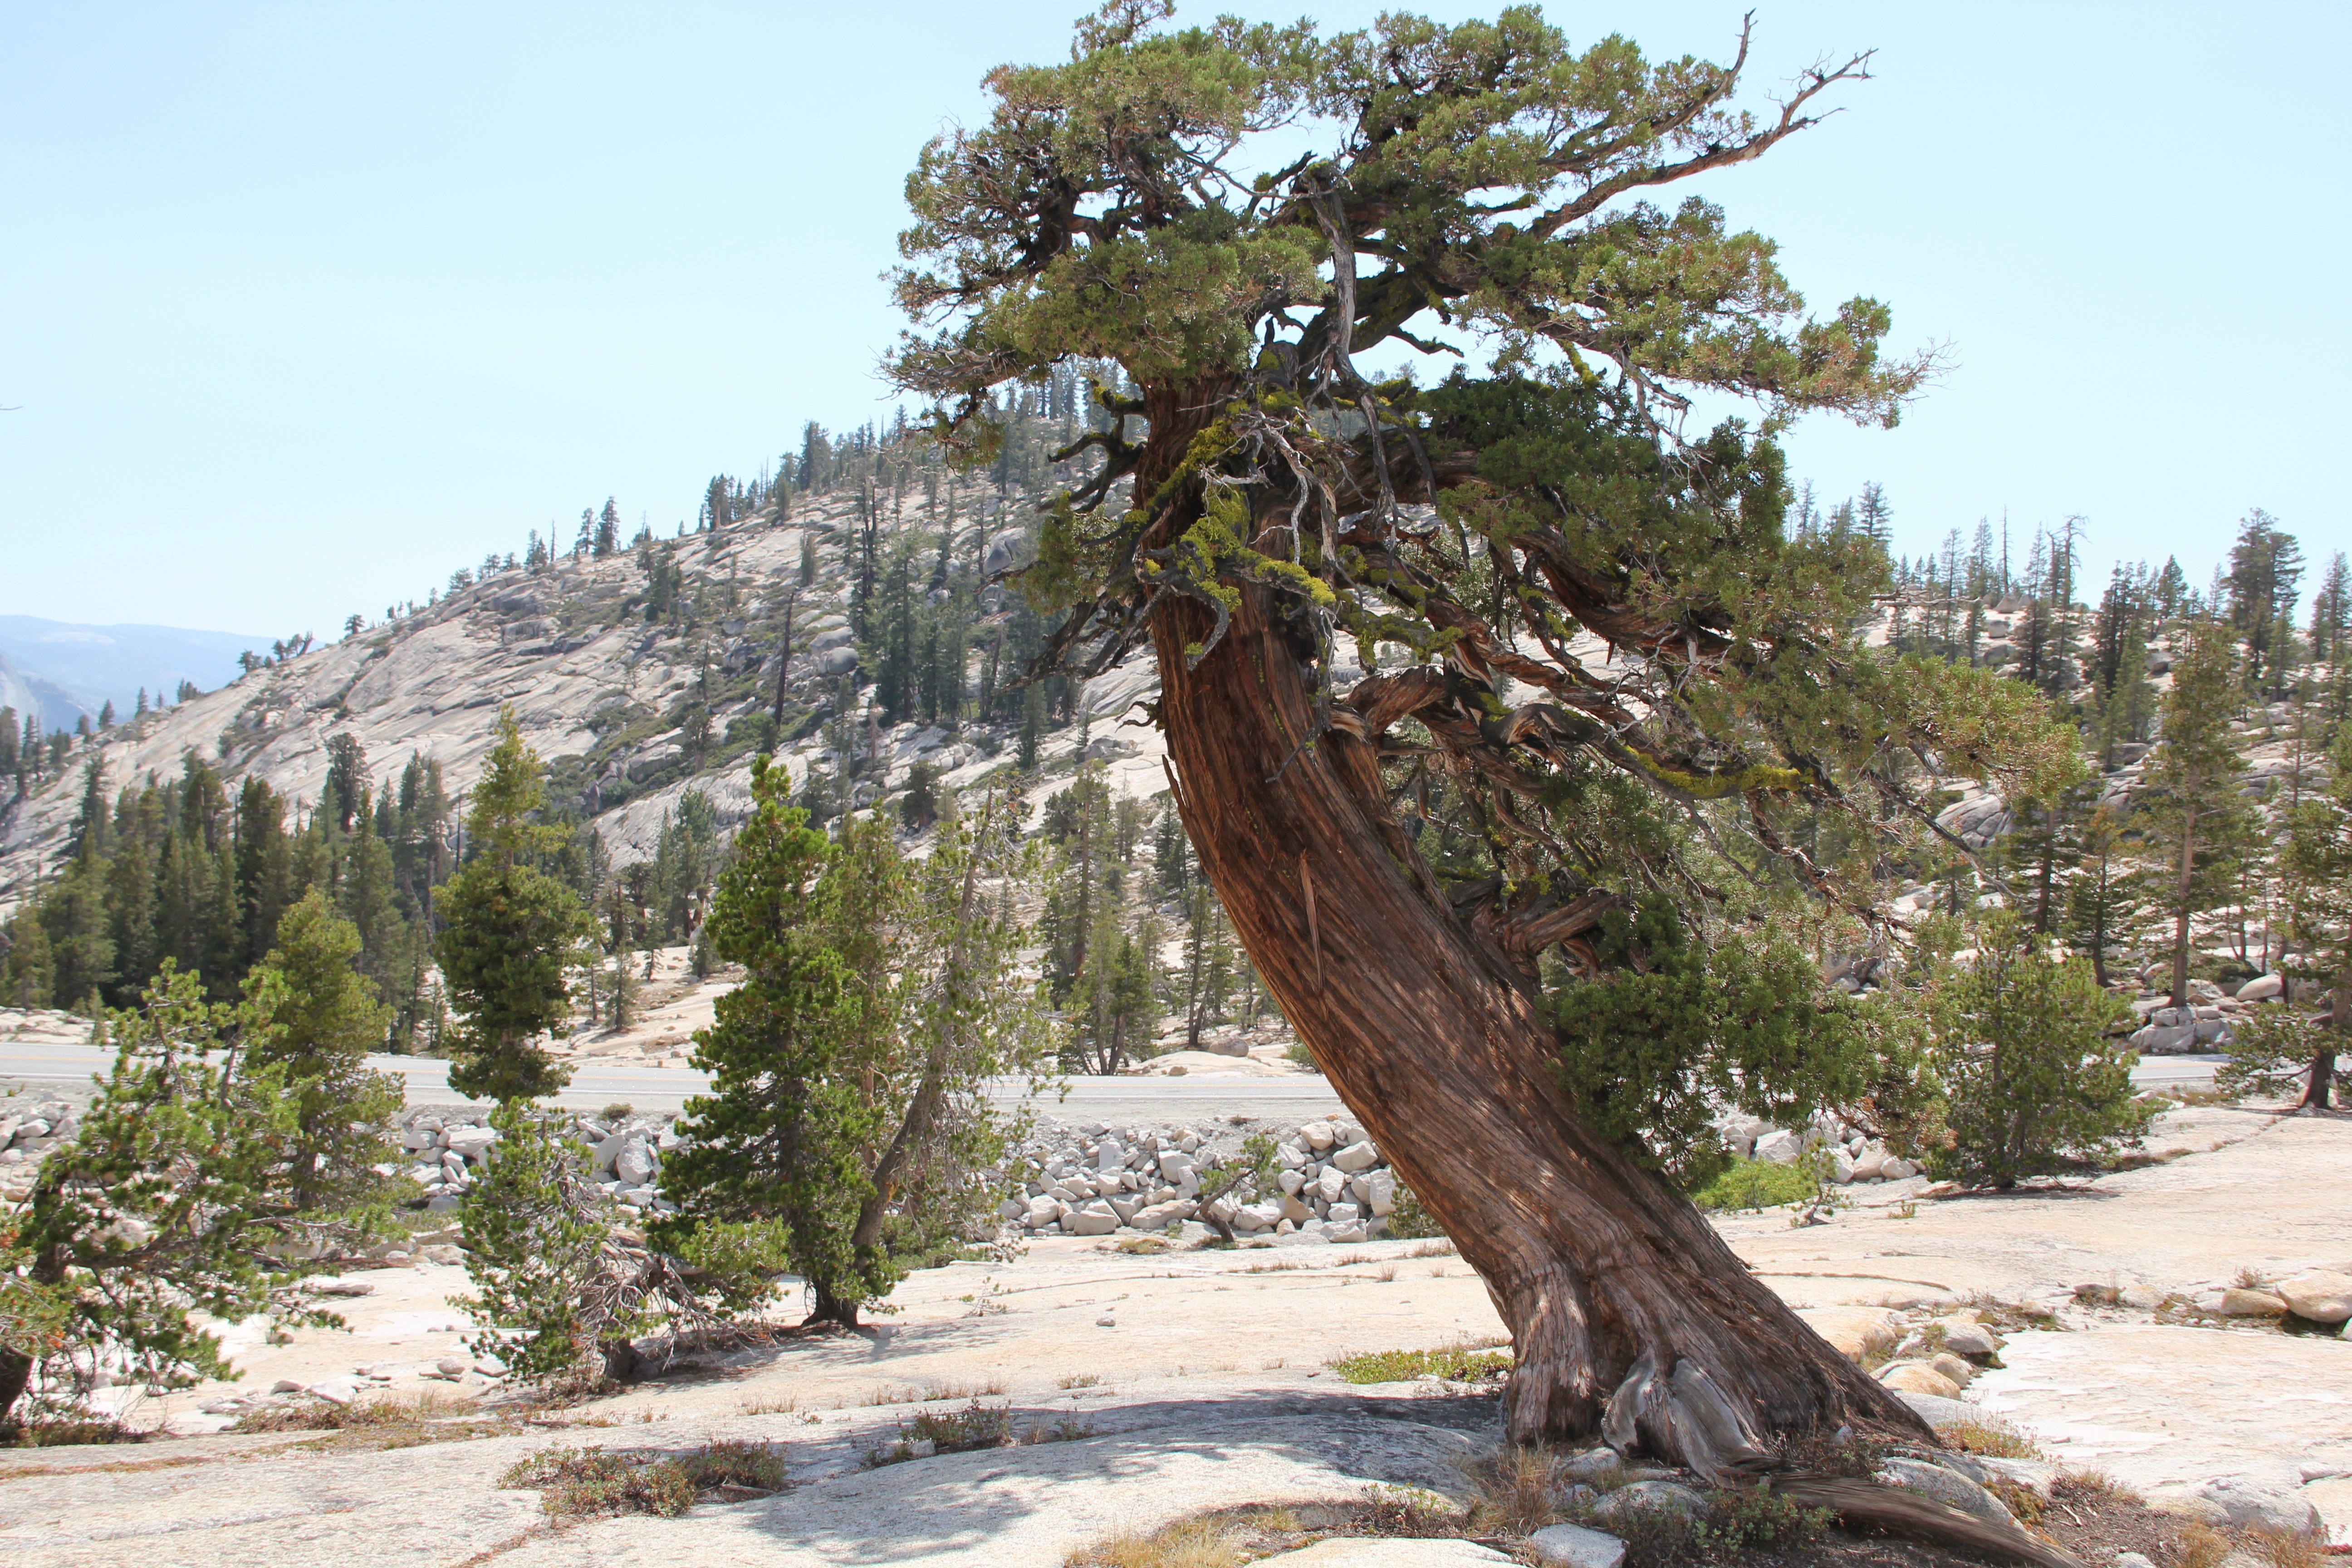
landscape, tree, nature, forest, outdoor, wilderness, branch, plant, wood, trail, trunk, bark, yosemite, environment, green, scenic, natural, evergreen, scenery, holiday, christmas, national park, california, yosemite national park, conifer, spruce, larch, ecosystem, cedar, sierra nevada, woody plant, temperate coniferous forest, land plant, wind blown, olmstead point